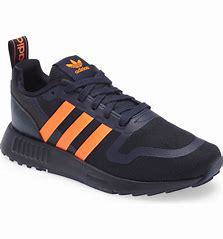
Brand: Adidas
Model: Multix